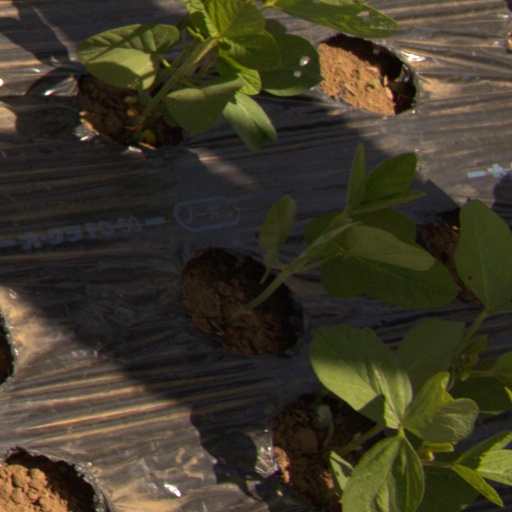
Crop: Jerusalem artichoke